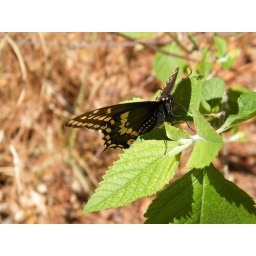
while the bald eagle was flying overhead, this lovely butterfly was flying below